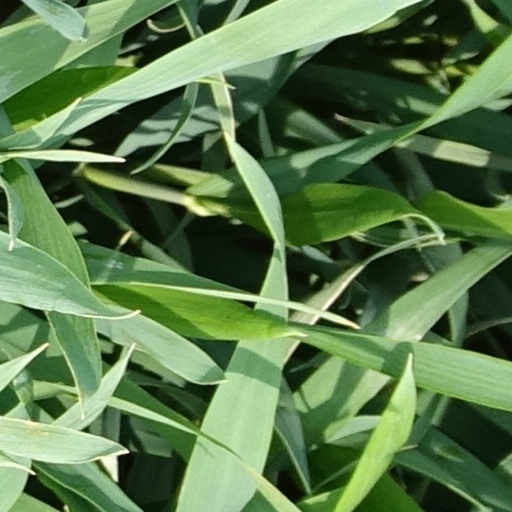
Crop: wheat